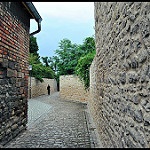
Scene: Outdoor